Bunya Mountains National Park

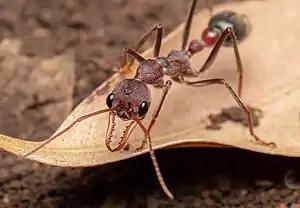
A "myrmecia flavicoma" in the park

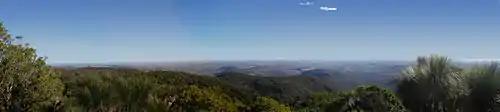
Looking south-east from Mount Kiangarow in the Bunya Mountains over the Darling Downs

The park is home to more than 200 frogs and reptiles as well as marsupials such as pademelons, rock wallabies, swamp wallabies and an endemic subspecies of ringtail possum found only on the mountain peaks. Reptile species include the blue-tongued skink, land mullet, carpet snake, red bellied black snake and brown tree snake.